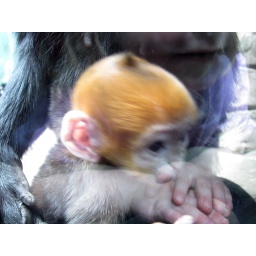
the little girl that was following me around was right up to the glass so i kept getting her reflection